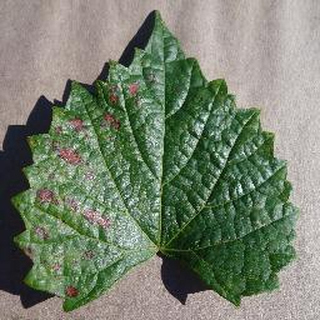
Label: grape_esca_black_measles